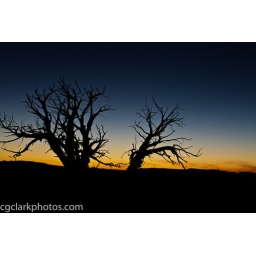
A dead pinion pine tree is silhouetted against the last bit of color from the setting sun.